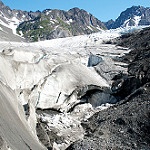
Label: glacier